Bradley Smith (motorcyclist)

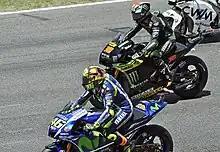
Smith alongside Valentino Rossi at the 2015 Catalan Grand Prix

Remaining with Tech3 for the season, Smith finished each of the first twelve races in the top ten placings, with two fifth-place finishes being his best results. At the San Marino Grand Prix, Smith achieved his best MotoGP result with a second-place finish despite staying out on track on slick tyres as rain was falling – he fell as low as 21st in the race order before riding through the field. With Scott Redding finishing third, the duo became the first pair of British riders to finish on a premier class podium since Barry Sheene and Tom Herron did so at the Venezuelan Grand Prix in . With 181 points, Smith achieved his (as of February 2020) career-best finish in the MotoGP class in 6th place, best of all non-factory riders.